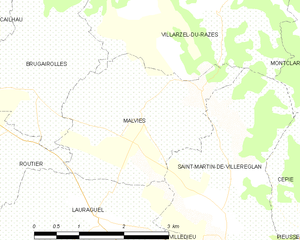
Carte des communes françaises: Malviès
Malviès est une commune française, située dans le département de l'Aude en région Occitanie.